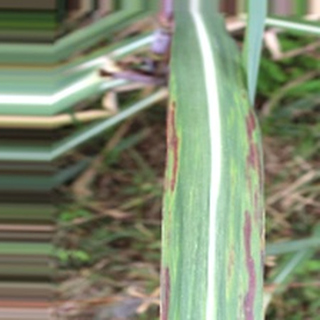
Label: sugarcane_bacterial_blight